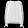
Label: Shirt